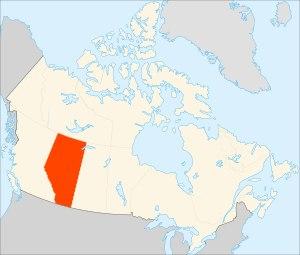
Cet article contient une liste des universités du Canada.